Edward Jerningham

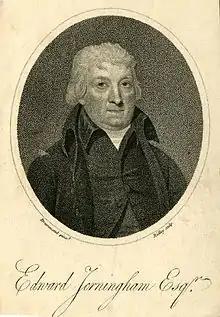
A print based on Samuel Drummond's portrait of Edward Jerningham dating from 1800

Edward Jerningham was a poet who moved in high society during the second half of the 18th century. Born at the family home of Costessey Park in 1737, he died in London on 17 November 1812. A writer of liberal views, he was savagely satirised later in life.